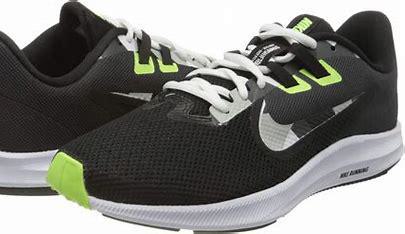
Brand: Nike
Model: Downshifter 9